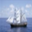
Label: ship